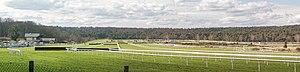
L'hippodrome de Fontainebleau, également appelé « hippodrome de la Solle » est un champ de courses situé en pleine forêt de Fontainebleau, dans le département de Seine-et-Marne en Île-de-France.